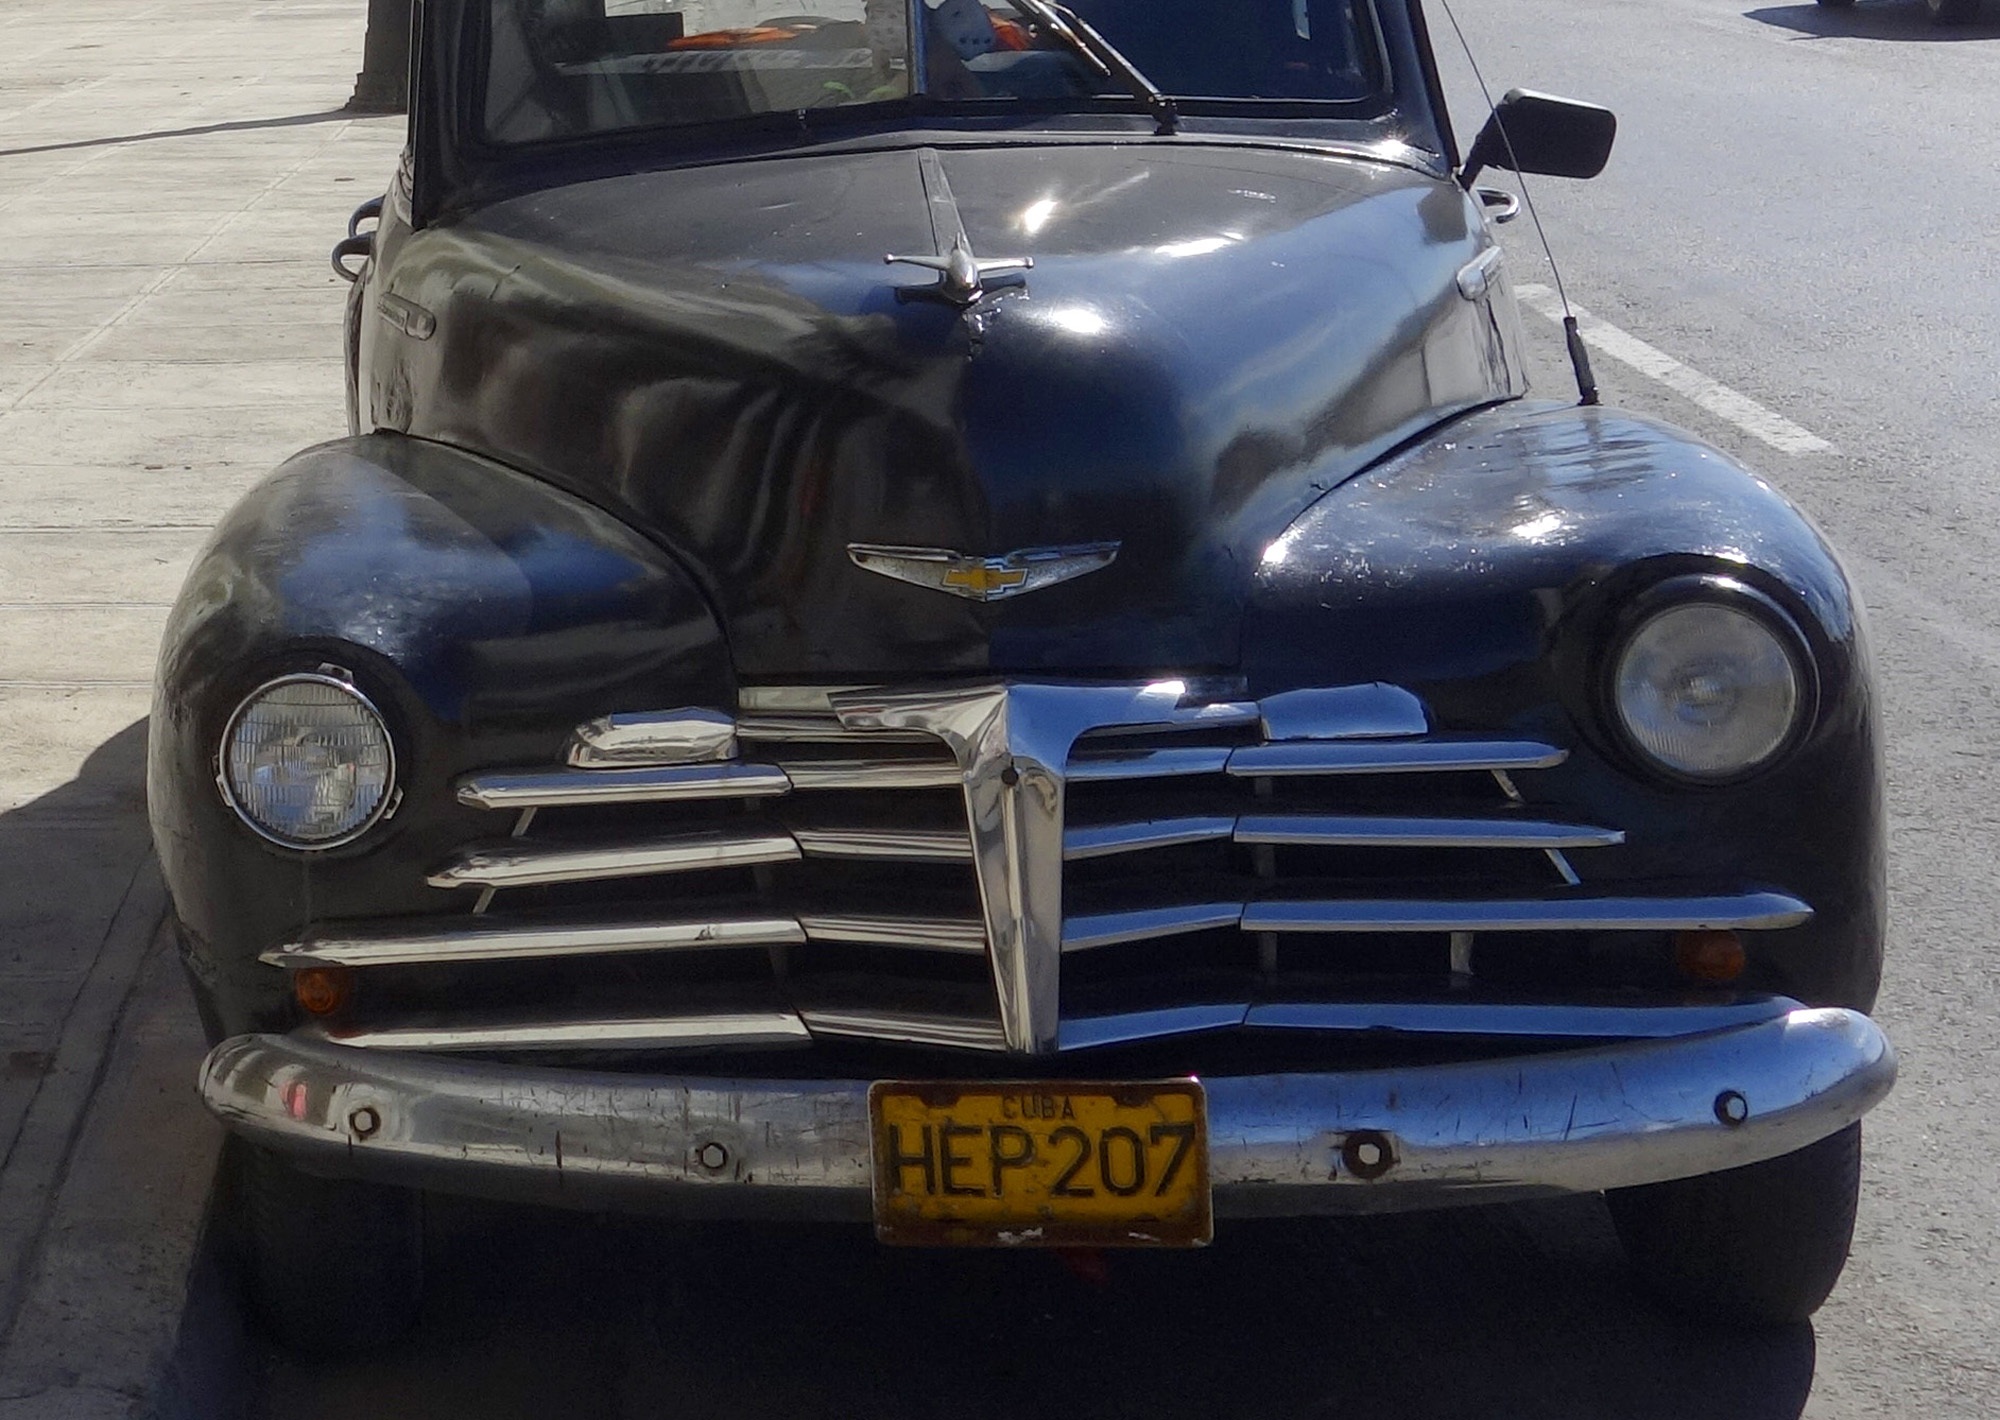
car, vehicle, usa, auto, black, classic car, motor vehicle, vintage car, cuba, sedan, oldtimer, chevrolet, chevy, caribbean, cuban, havana, attitude to life, antique car, land vehicle, automobile make, automotive exterior, compact car, mid size car